Love Island (1952 film)

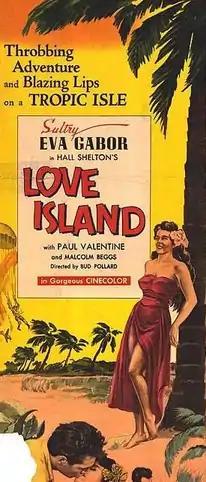
Film poster

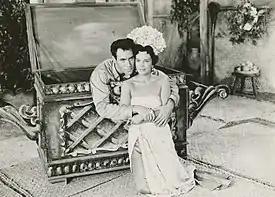
Paul Valentine and Eva Gabor

Love Island is a 1952 American film directed by Bud Pollard starring Paul Valentine and Eva Gabor. Originally released in Cinecolor, the film uses extensive footage taken in Bali used from the film "" (1935). It was the final directorial effort of Bud Pollard who had previously directed several race films and exploitation films.